Ivan Orav

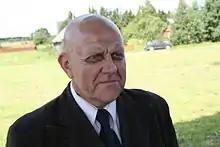
Ivan Orav played by Andrus Vaarik.

Ivan Orav (September 1, 1908 – June 19, 2009) is a fictional character created by Estonian writer Andrus Kivirähk, who published a book ""Memoirs of Ivan Orav or the Past as Azure Mountains"" ("Ivan Orava mälestused, ehk, Minevik kui helesinised mäed") in 1995. The book mocks popular stereotypes about the interbellum period of Estonian independence.